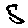
Label: 5